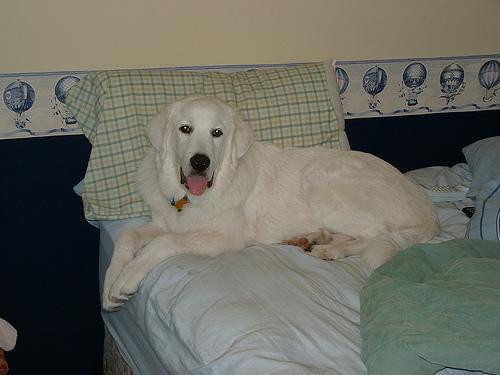
Great_Pyrenees